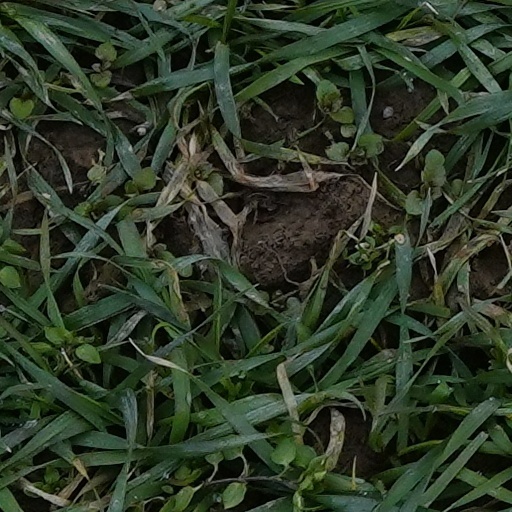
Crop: wheat